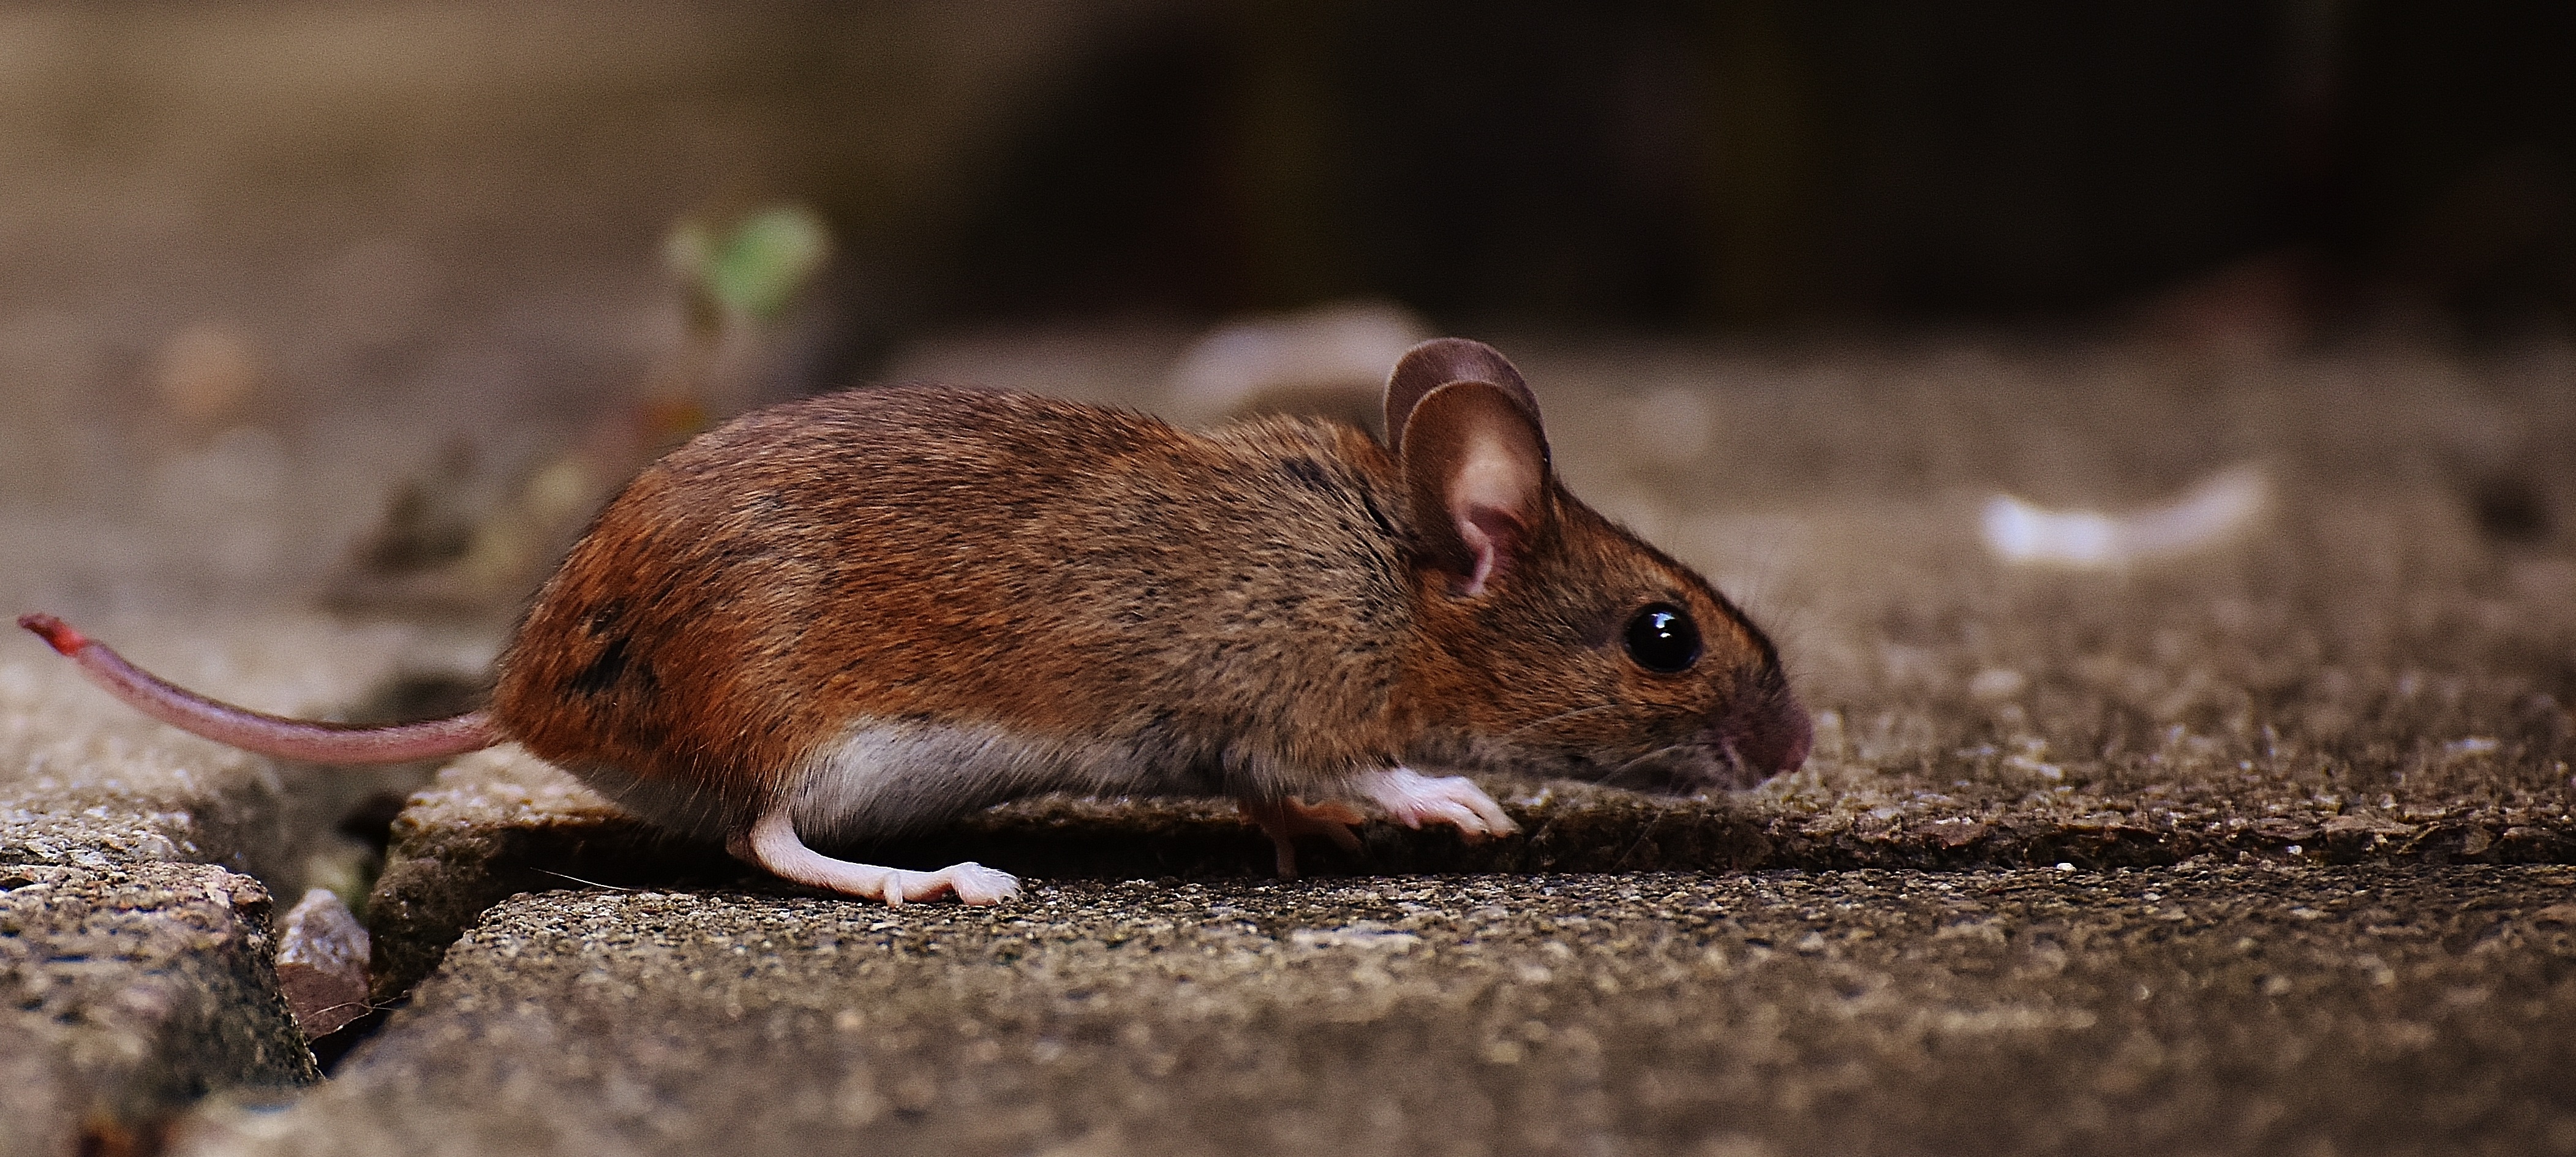
nature, sweet, mouse, animal, cute, wildlife, fur, small, brown, mammal, rodent, fauna, whiskers, vertebrate, funny, nager, mice, button eyes, wood mouse, apodemus sylvaticus, muridae